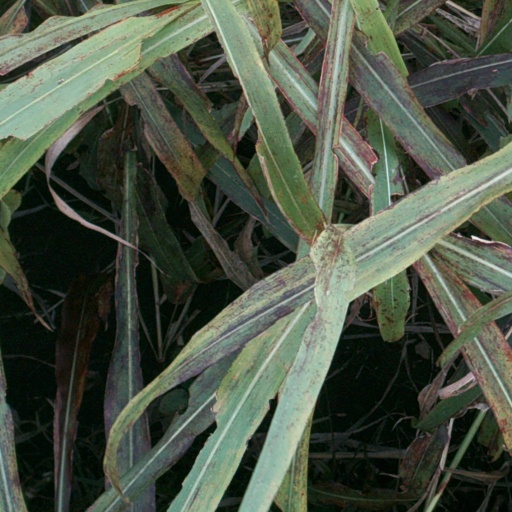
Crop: sorghum